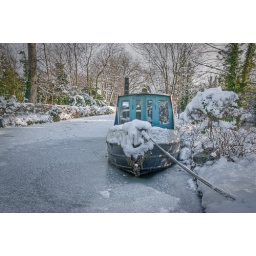
A canal boat frozen in water near Oxford, Oxfordshire, England, UK